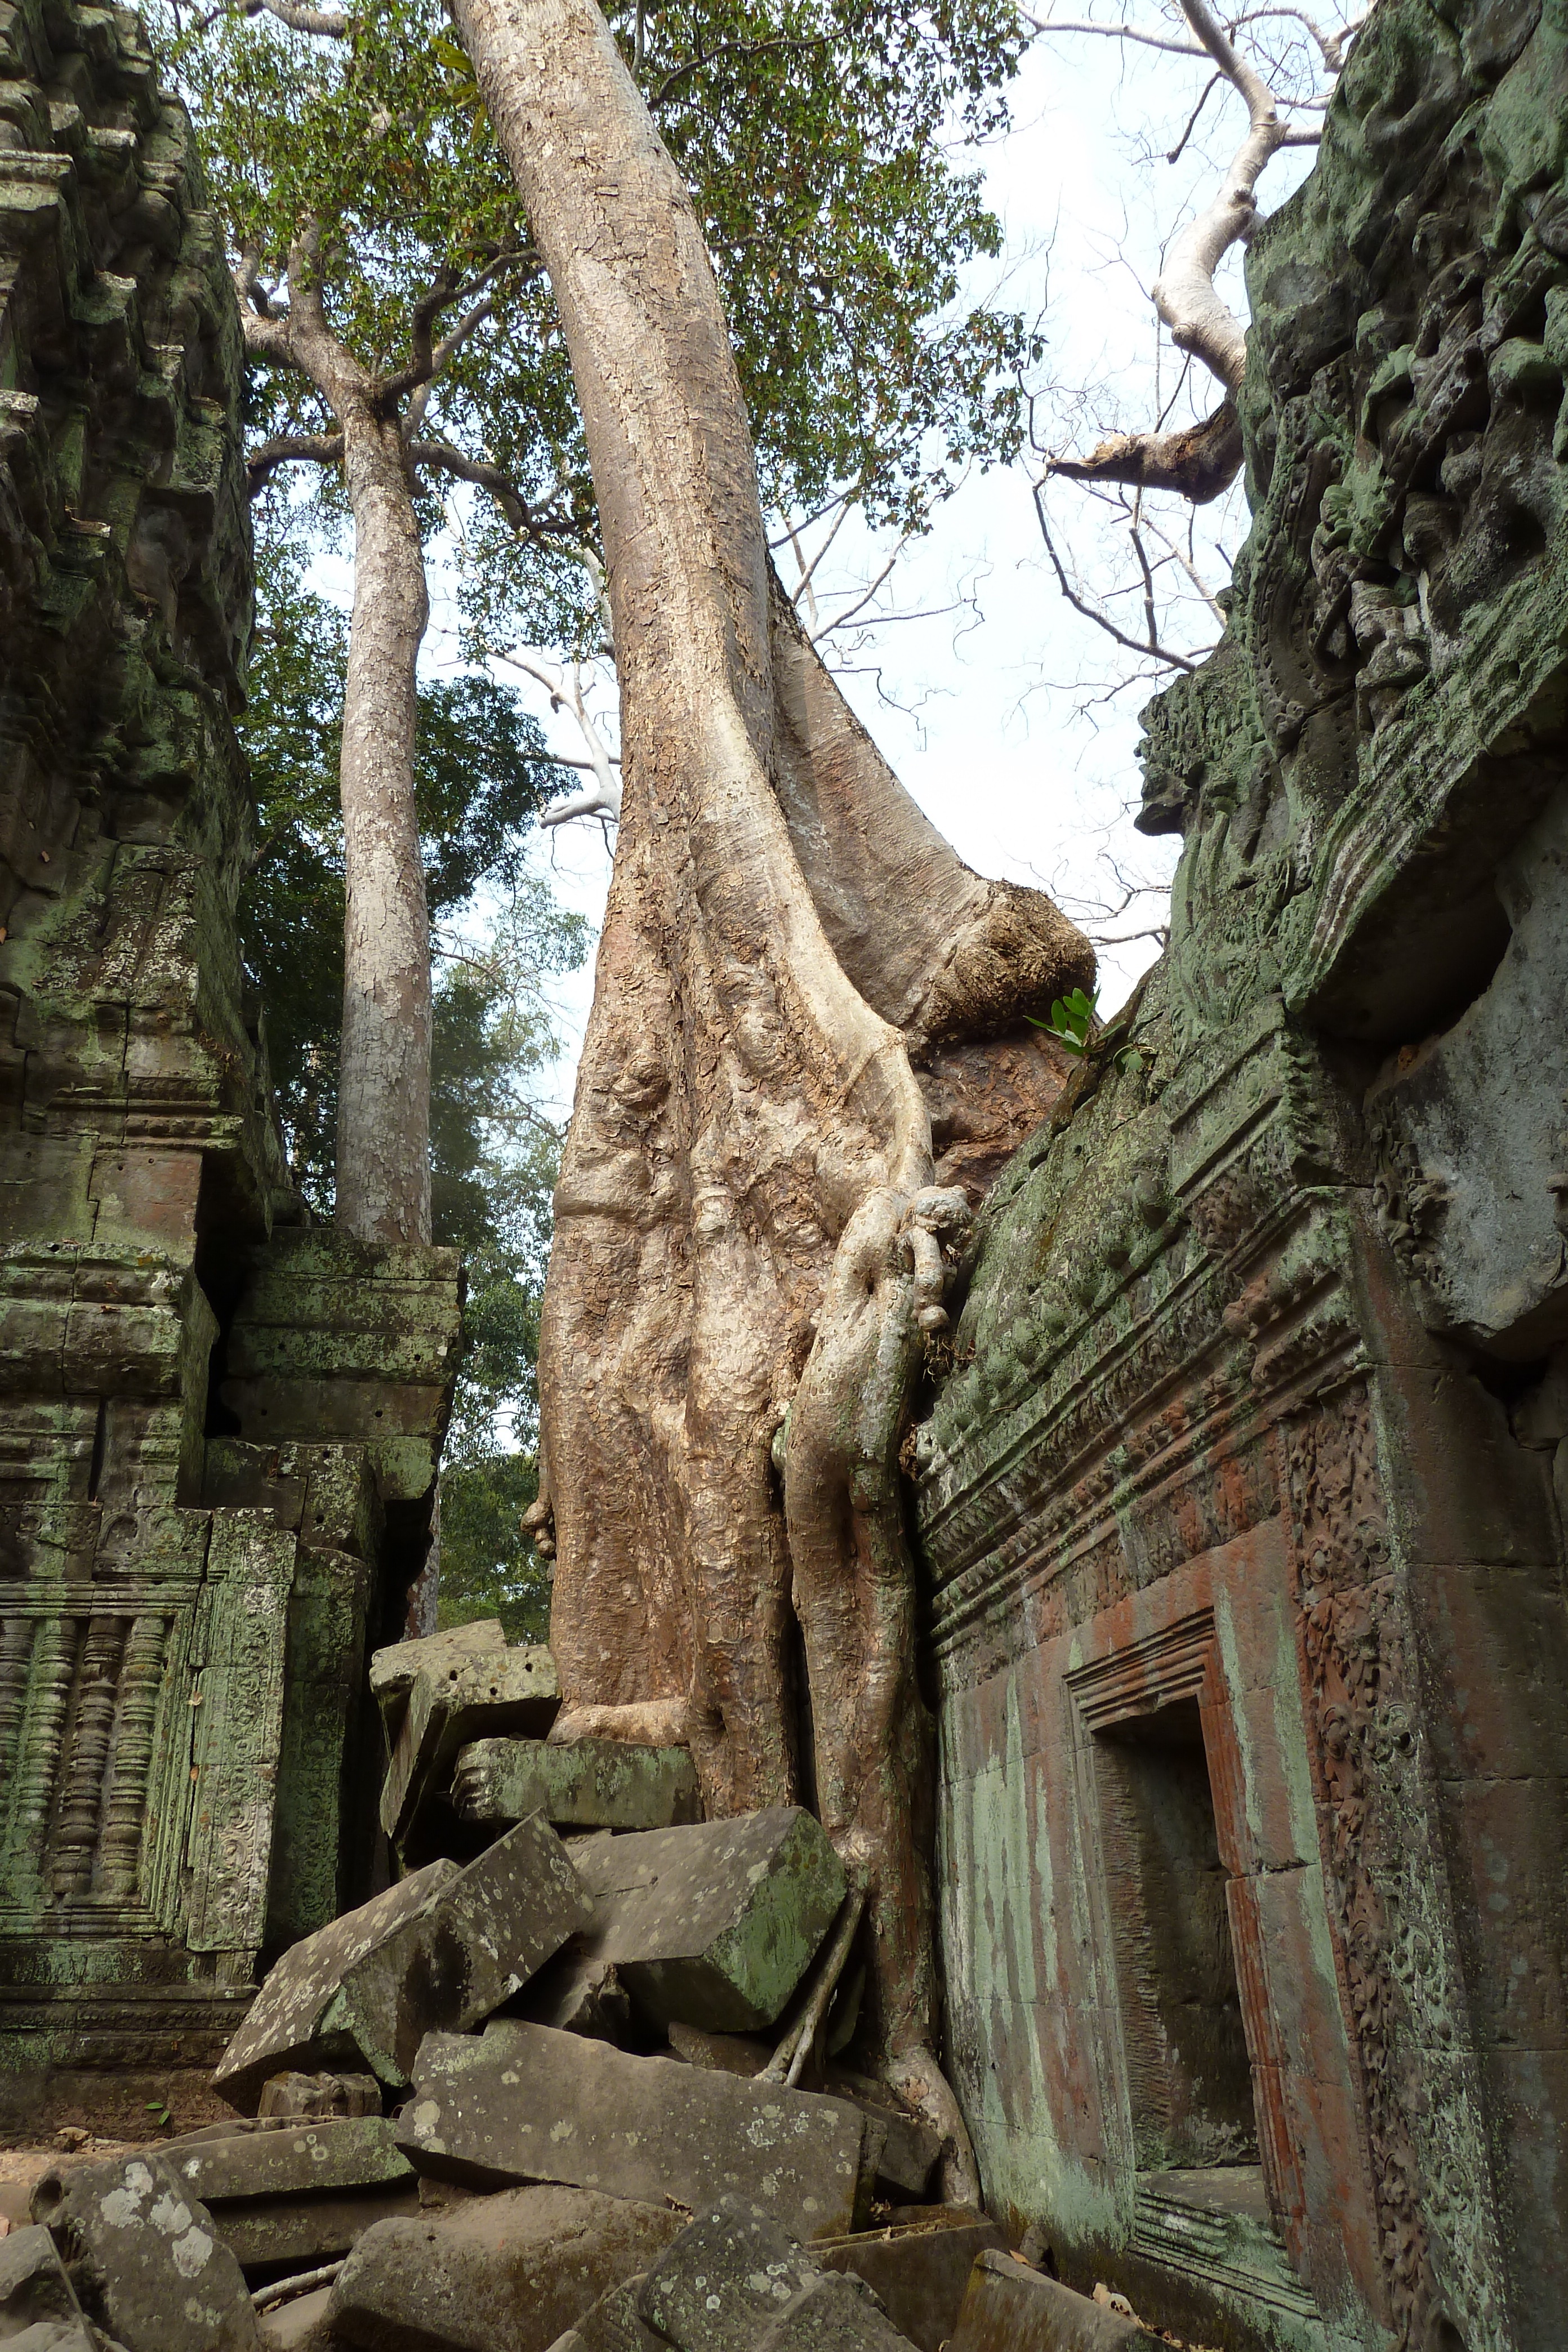
tree, rock, wood, flower, monument, statue, ancient, ruin, place of worship, sculpture, art, temple, ruins, cambodia, shrine, archeology, history, unesco, carving, middle ages, wat, ancient history